Penny Cook

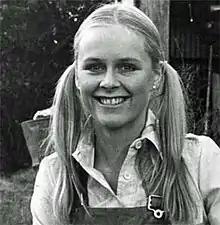
Cook on "A Country Practice" in 1984

Penelope Cook (13 July 1957 – 26 December 2018) was an Australian actress, stage director, TV presenter and writer. She played roles in the soap opera "A Country Practice", as Vicki Dean Bowen from 1981 to 1985, "E Street" as lead anchor-character, Dr Elly Fielding, between 1989 and 1991, and "Neighbours" in the recurring role of Prue Brown from 2007 to 2010. She was also a presenter on travel show "The Great Outdoors"